Luke Johnson (tennis)

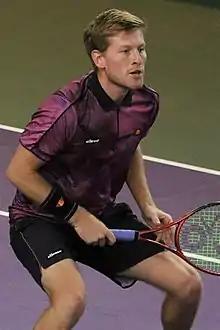
Johnson at the 2022 Internationaux de Tennis de Vendée

Luke Johnson (born 18 March 1994) is a British professional tennis player who specializes in doubles. He achieved his career-high ATP doubles ranking of world No. 30 on 14 July 2025. Johnson has won three doubles titles on the ATP Tour with Sander Arends. He has also won 13 titles on the ATP Challenger Tour and 21 on the ITF World Tennis Tour. He also has a career-high singles ranking of No. 606 set on 29 November 2021.